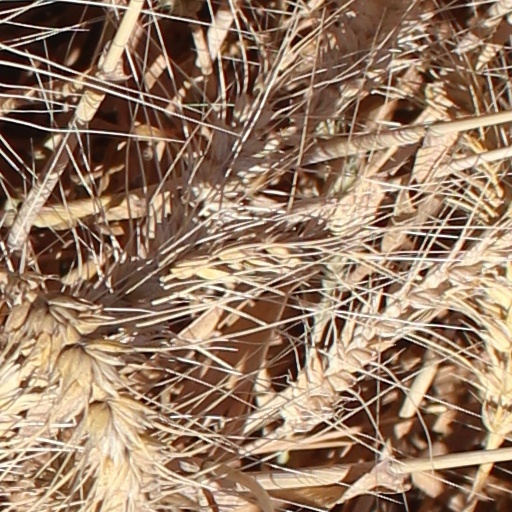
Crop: wheat